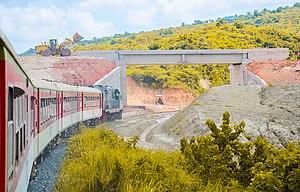
Moshi est une ville du nord de la Tanzanie située au pied du Kilimandjaro. C'est la capitale administrative de la petite région de Kilimandjaro. Elle comptait 144 739 habitants lors du recensement de 2002.